Dalian railway station

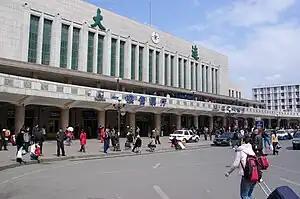
Dalian railway station

Dalian railway station is a railway station of the Harbin–Dalian section of the Beijing–Harbin High-Speed Railway. It is located in Zhongshan District, Dalian, Liaoning, China.